Intel MCS-96

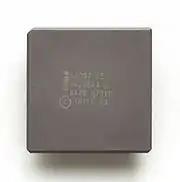
An Intel A8097 CPGA

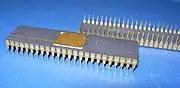
An Intel C8095 in ceramic DIP-48 package

The MCS-96 family originated as a commercial derivative of the Intel 8061, the first processor in the Ford EEC-IV engine controller family. Differences between the 8061 and the 8096 include the memory interface bus, the 8061's M-Bus being a 'burst-mode' bus requiring a tracking program counter in the memory devices. There were also considerable differences in the I/O peripherals of the two parts – the 8061 had 8 HSI (pulse-measurement) inputs, 10 HSO (pulse-generation) outputs entirely separated from the HSI pins, and a non-sampling 10-bit ADC with more channels than the 8096 had. Many differences between the EEC-IV and the 8096 resulted from an effort to share pins to reduce I/O pin count in favor of using the pins for a more conventional memory interface bus. The 8096 also had on-chip program memory lacking in the 8061.